Philippe Bouchet

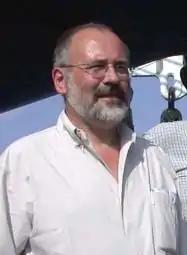
Philippe Bouchet in May, 2005

Philippe Bouchet (born 1953) is a French biologist whose primary scientific fields of study are malacology (the study of molluscs) and taxonomy. He works at the Muséum National d'Histoire Naturelle in Paris. He is also a Commissioner of the International Commission on Zoological Nomenclature.